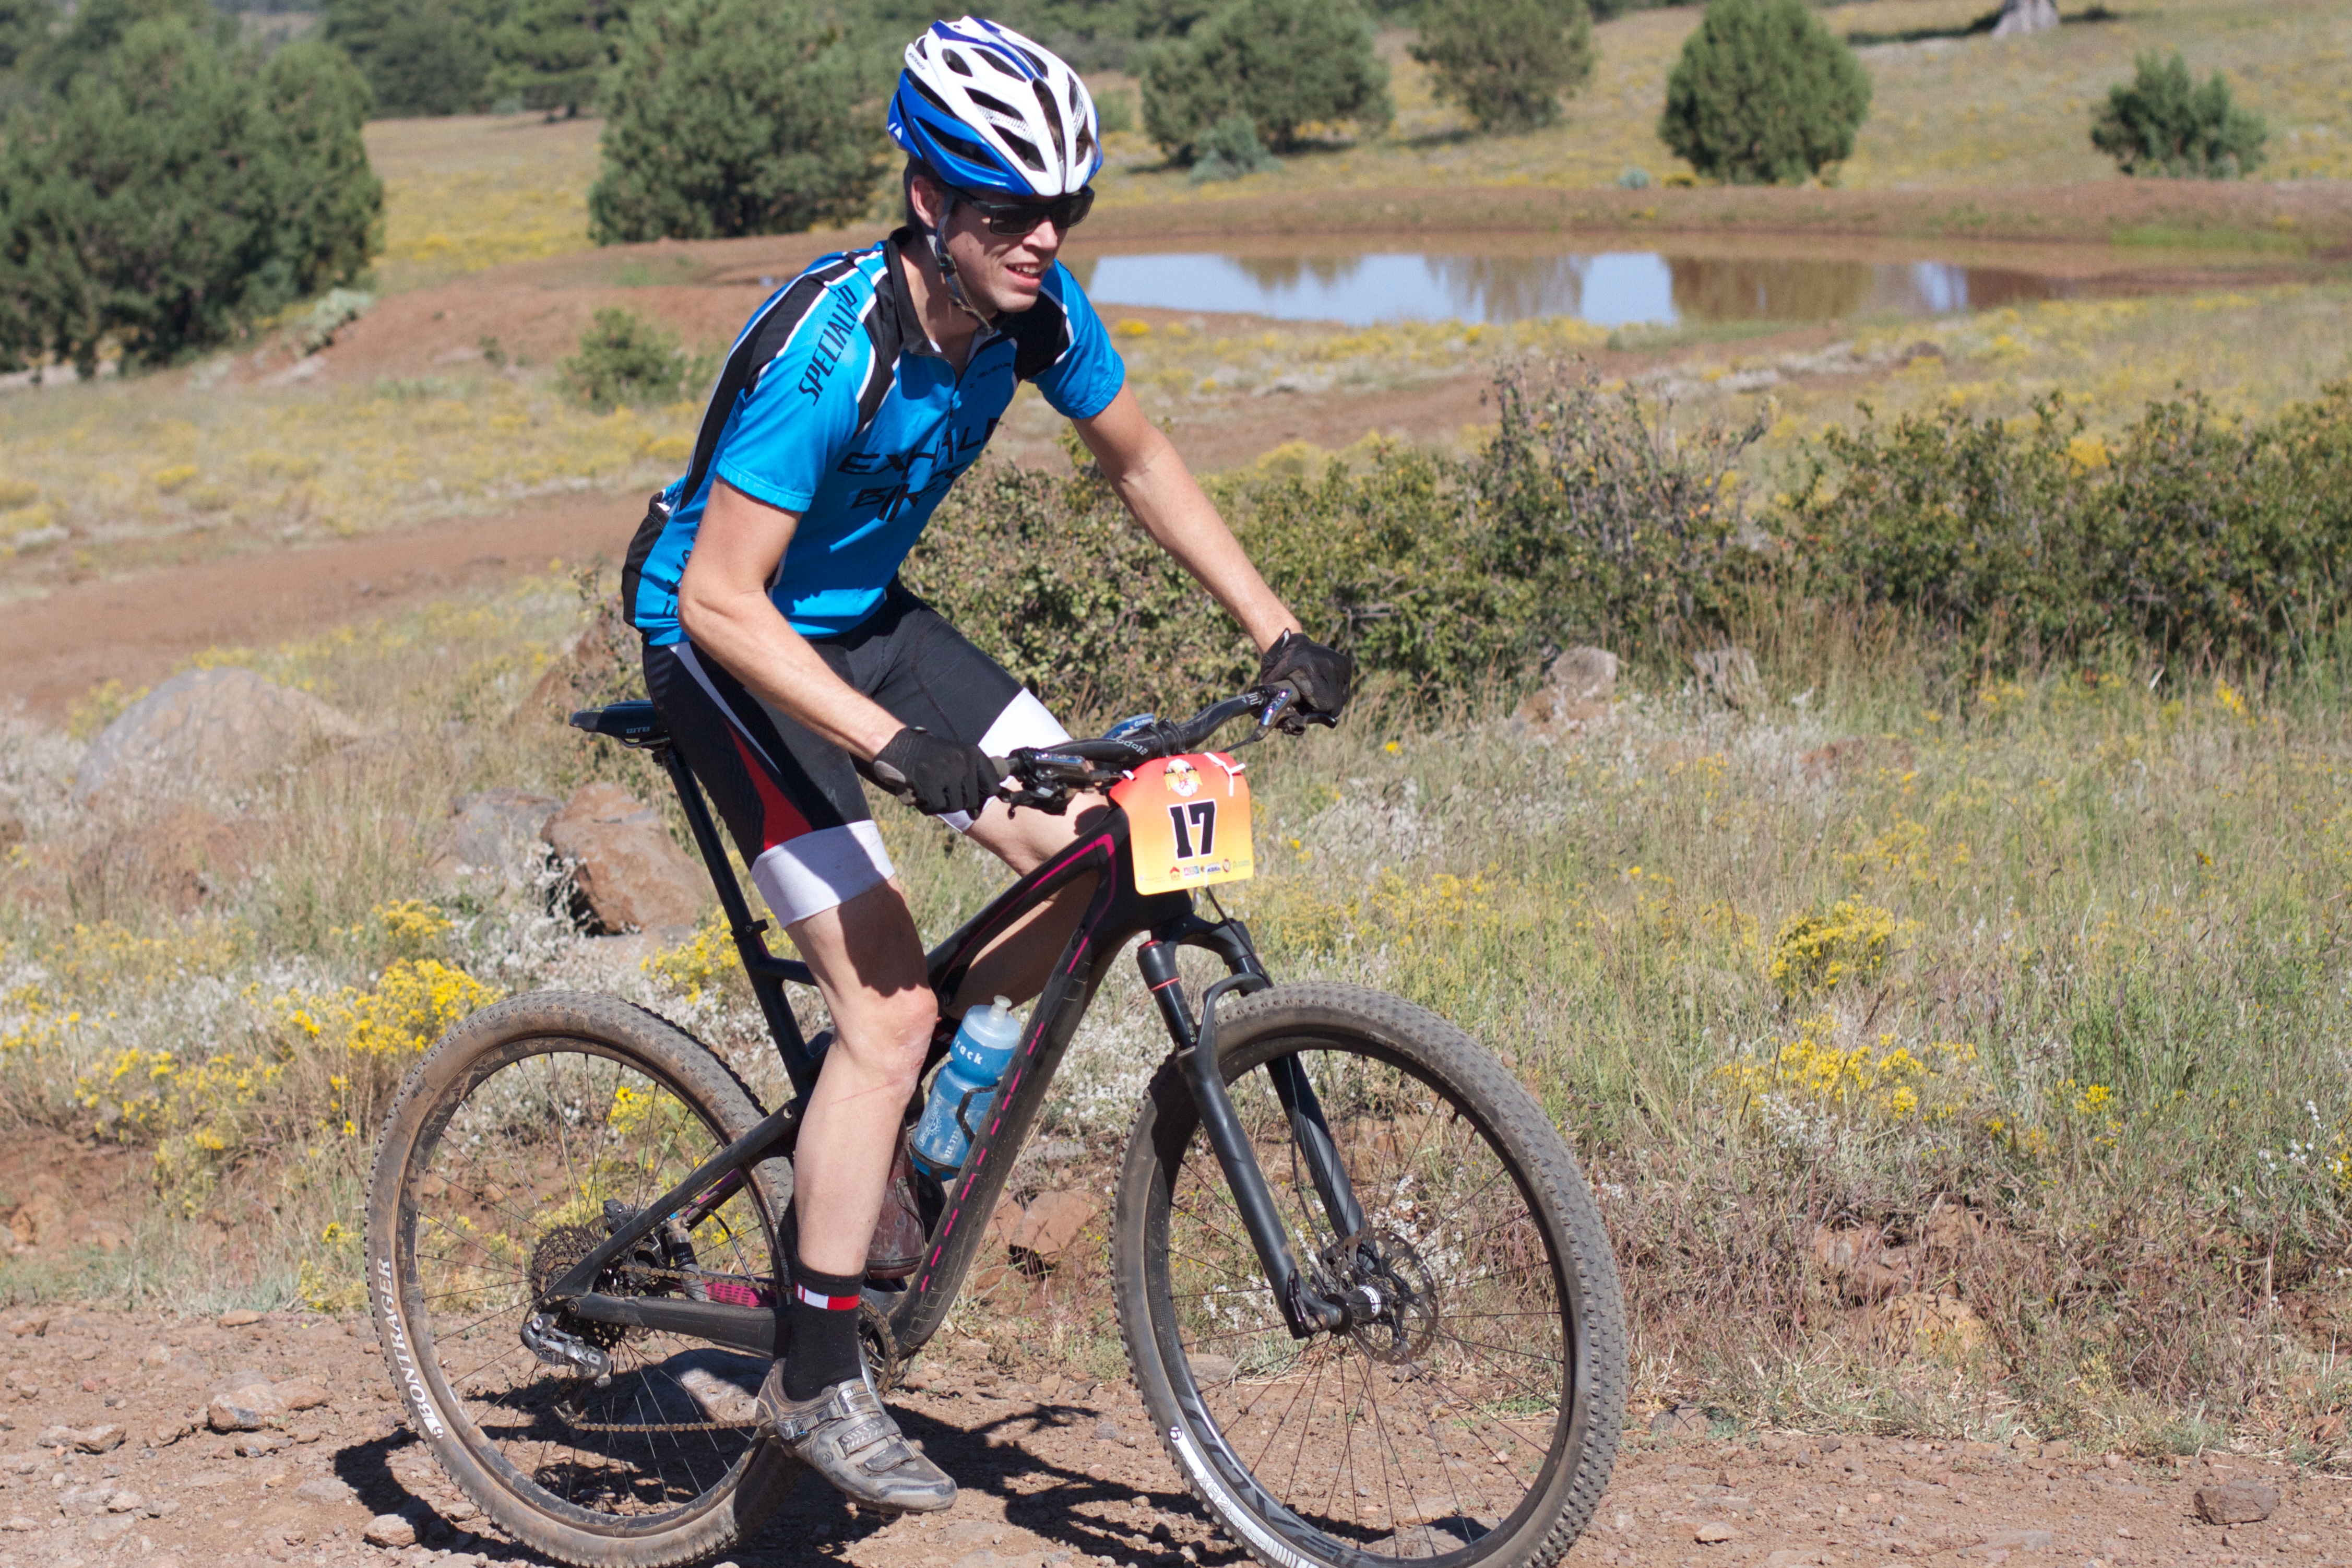
bicycle, vehicle, extreme sport, sports equipment, mountain bike, cycling, race, sports, racing, fotr, mountain biking, road cycling, land vehicle, cycle sport, cyclo cross bicycle, cyclo cross, bicycle racing, downhill mountain biking, road bicycle, endurance sports, racing bicycle, road bicycle racing, duathlon, mountain bike racing, cross country cycling